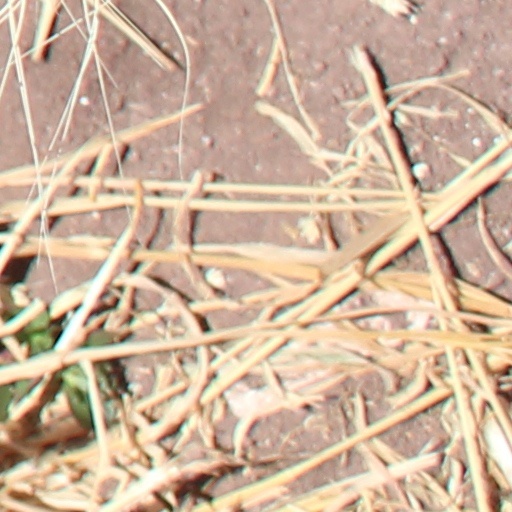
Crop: wheat